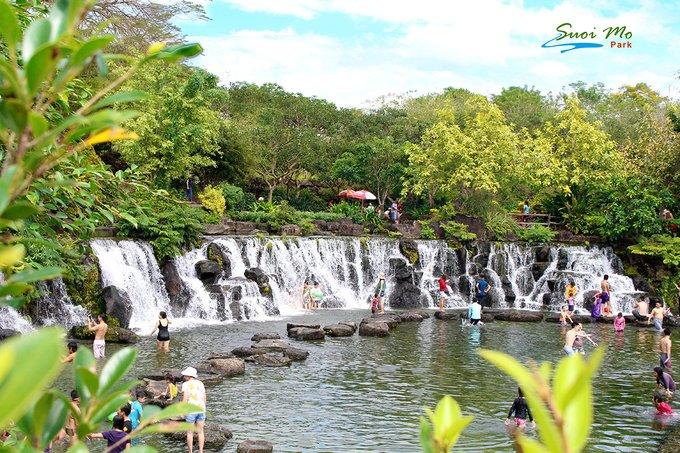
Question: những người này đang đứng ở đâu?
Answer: ở một con suối